Nepenthes fusca

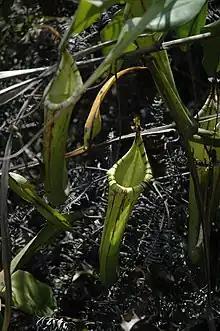
In the wild, "N. fusca" is generally found is rather shady conditions (upper pitchers growing along a logging road to Mount Murud pictured) and this preference is reflected in cultivated plants, which show optimal growth under lower light levels than many other "Nepenthes" species.

Little information has been published on the growing requirements of "N. fusca". In 2004, professional horticulturist Robert Sacilotto wrote an article for the "Carnivorous Plant Newsletter", summarising measured tolerances of several highland "Nepenthes" species based on experiments conducted between 1996 and 2001.